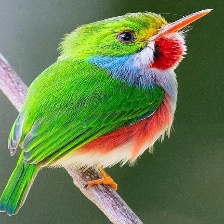
Species: CUBAN TODY
Scientific name: TODUS MULTICOLOR